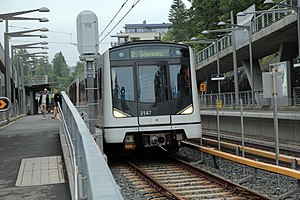
Kolsåsbanen
MX3000-tog på linje 2 i Jar i 2013. Siden 2016 betjenes banen af linje 3.
Kolsåsbanen er en af de fire vestlige baner på T-banen i Oslo, der ligger mellem Majorstuen og Kolsås.